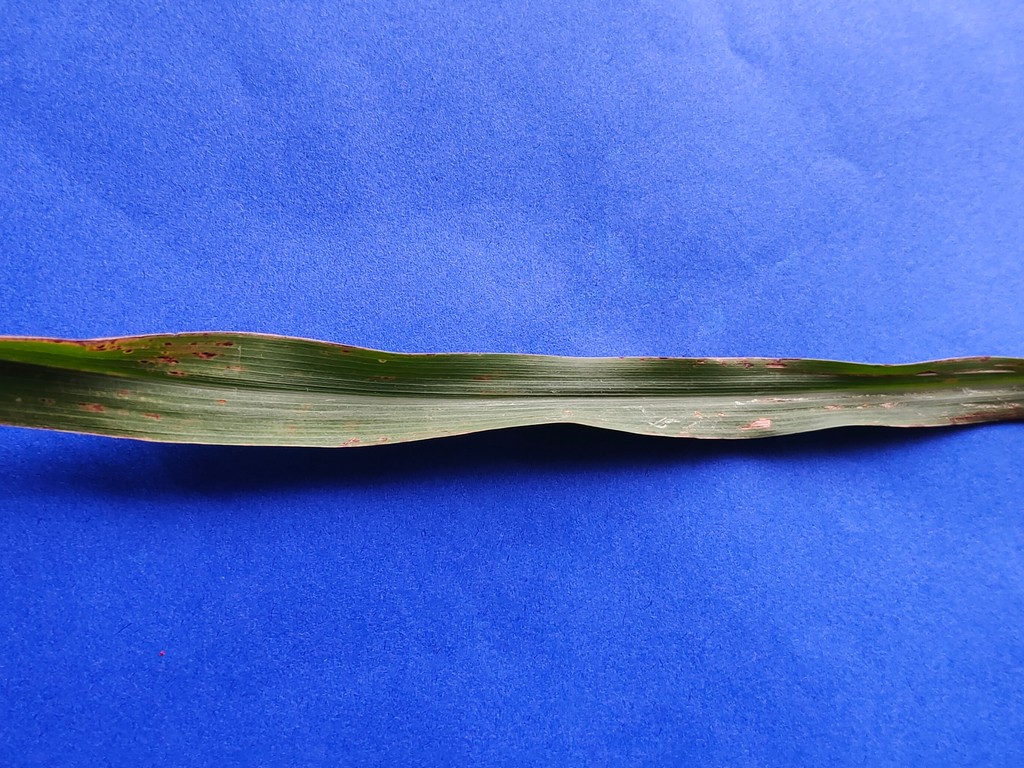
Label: Unhealthy